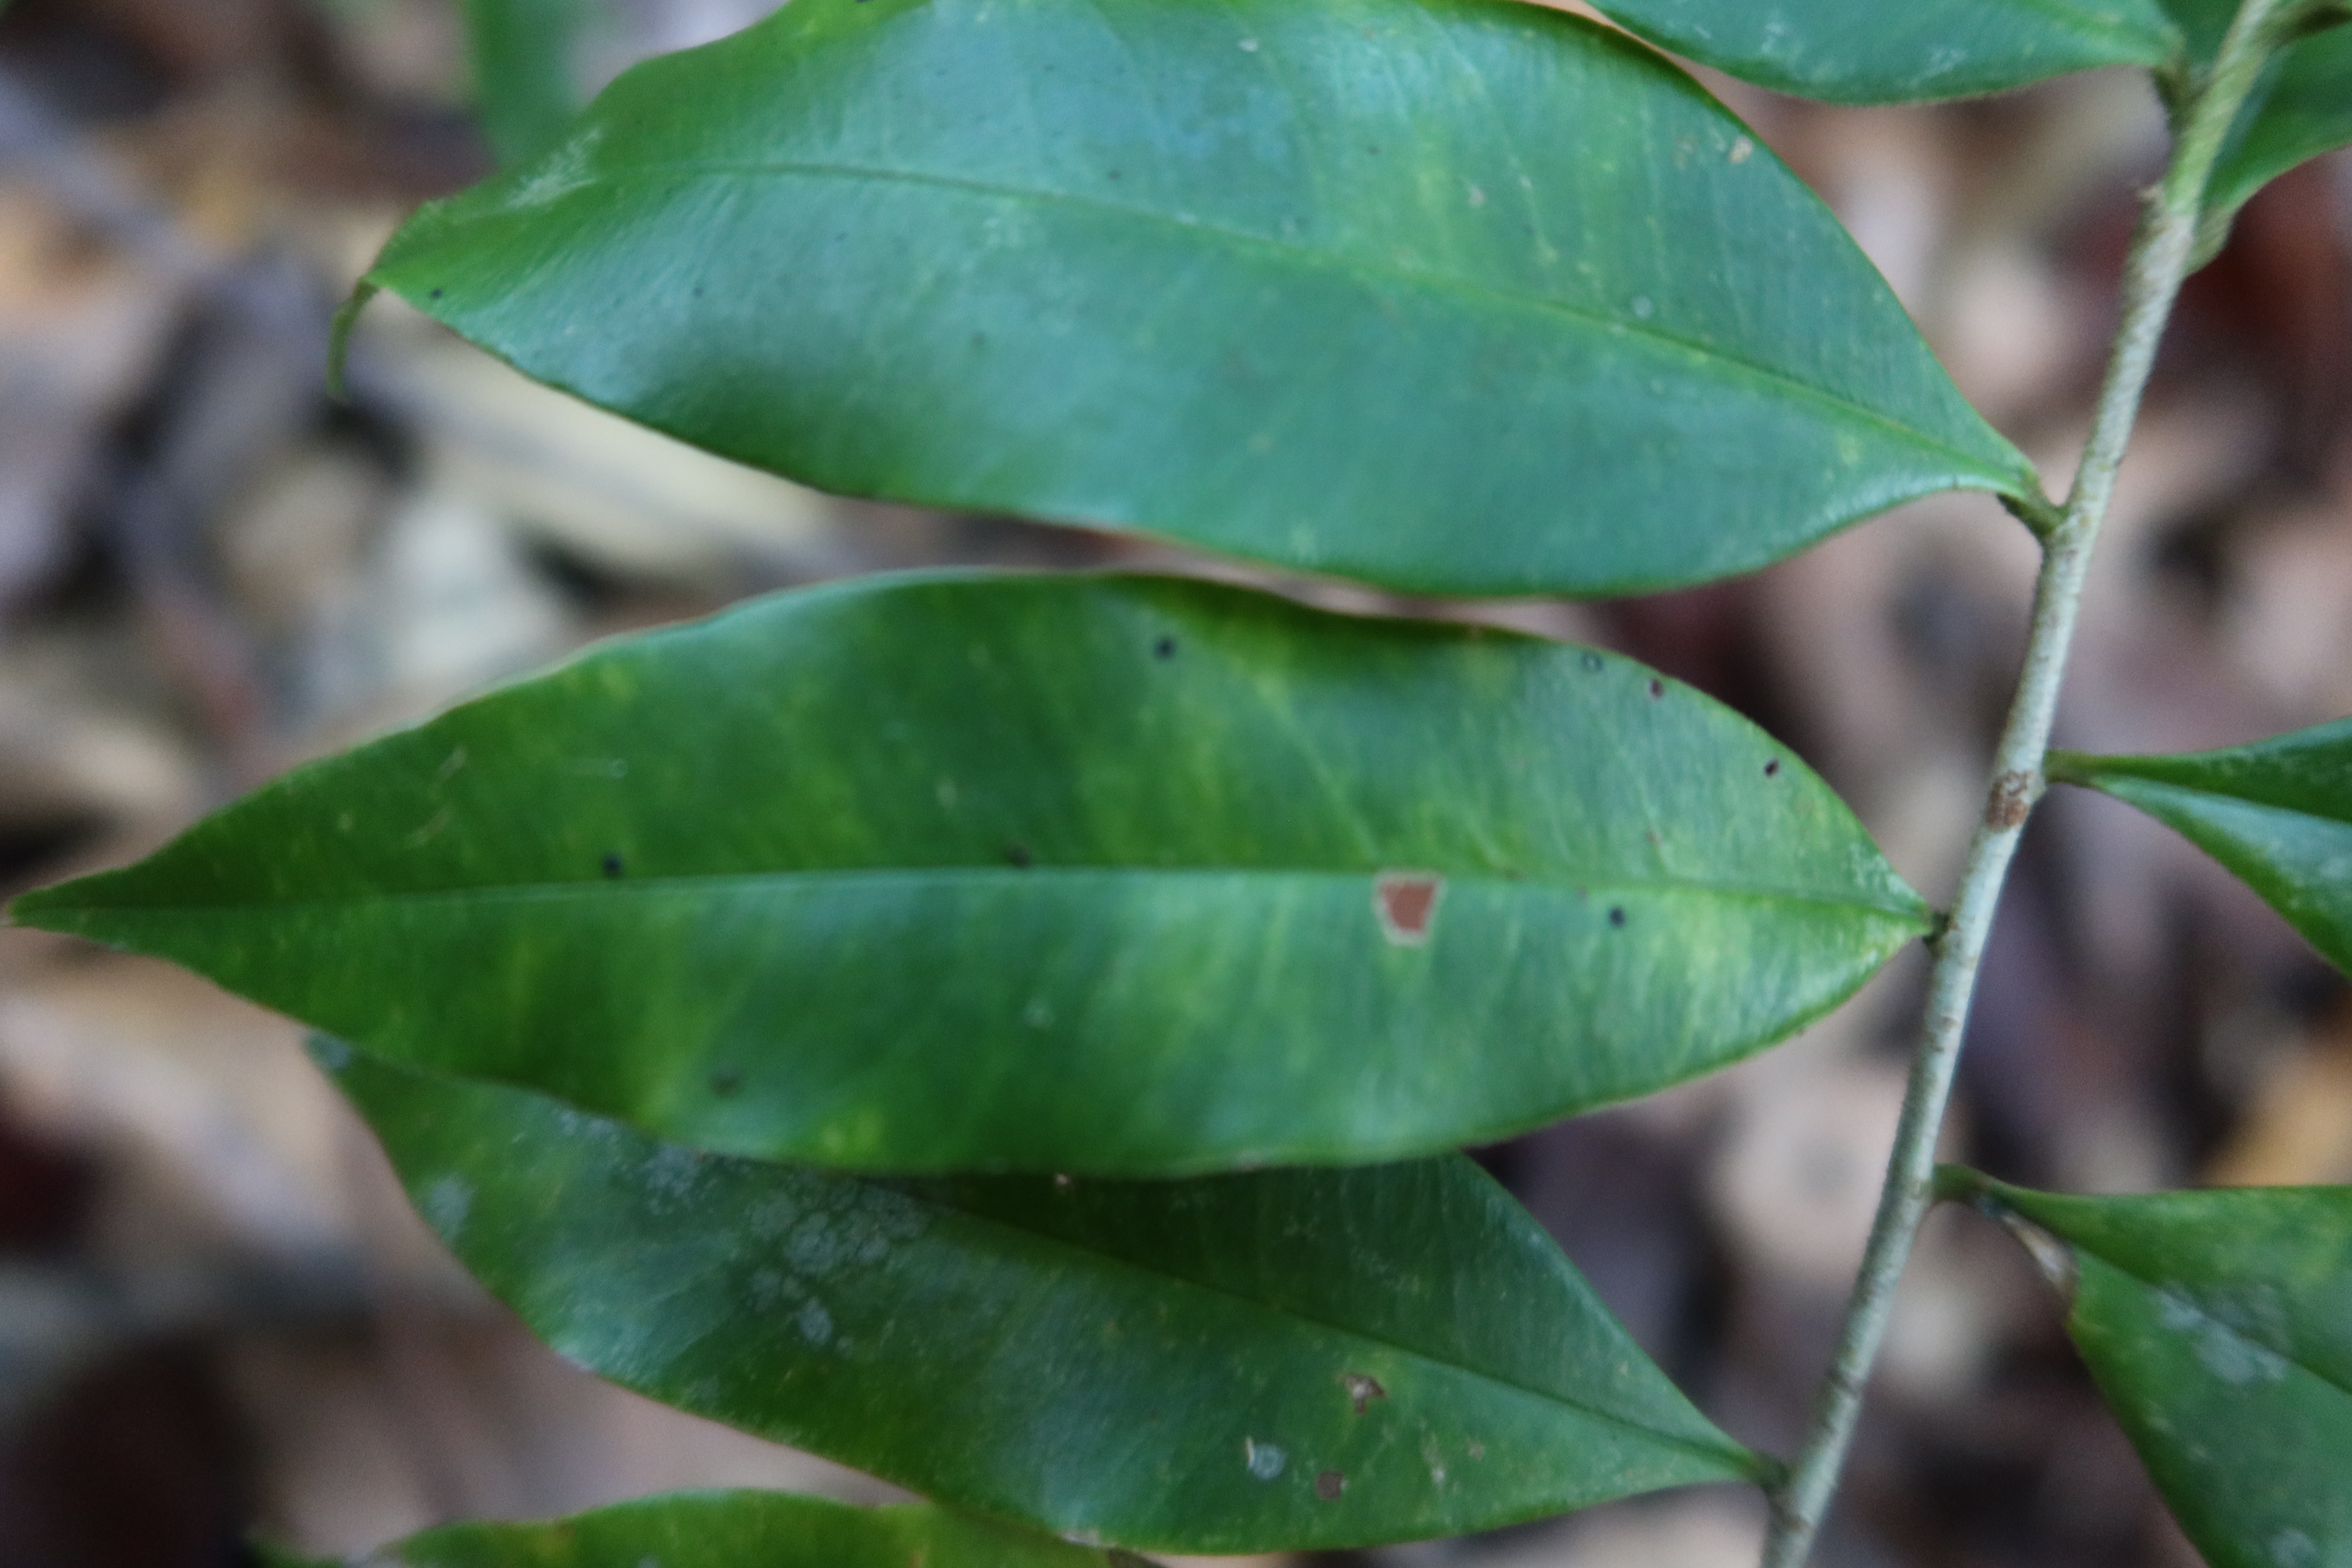
Label: Black spots